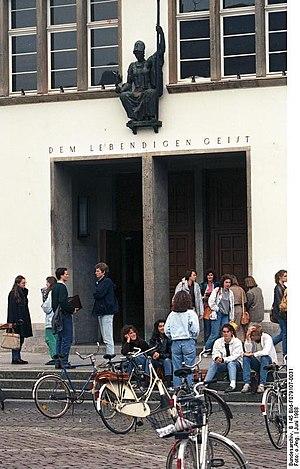
L'université de Heidelberg, située à Heidelberg, en Bade-Wurtemberg, est la plus ancienne université allemande. Elle est membre du groupe de Coïmbre et sa stratégie « Heidelberg: Realising the Potential of a Comprehensive University » a été retenue en 2007 par le programme d'initiative d'excellence allemande.